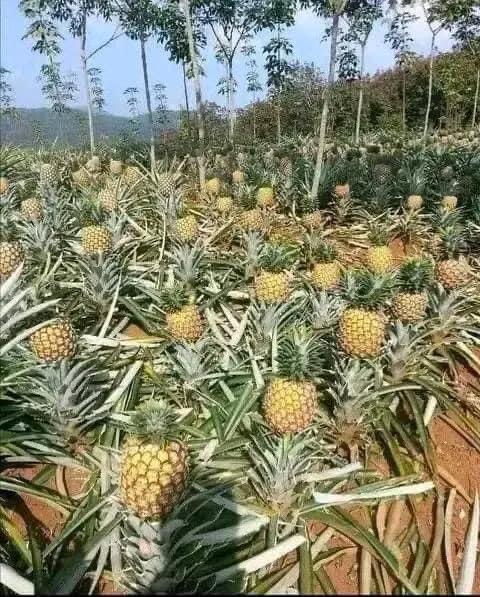
Eneo la wazi mfano wa shamba, lililopangwa katika safu zilizonyooka zenye mimea ya zao aina ya mananasi, ikiashiria ni eneo litumikalo kwa ajili ya uzalishaji wa zao hili la biashara.